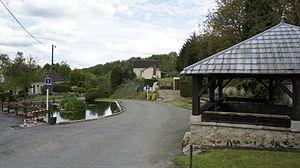
Place à l'entrée du village .
Les Septvallons est une commune française située dans le département de l'Aisne, en région Hauts-de-France.
Perles est une commune déléguée des Septvallons et une ancienne commune française, située dans le département de l'Aisne en région Hauts-de-France.